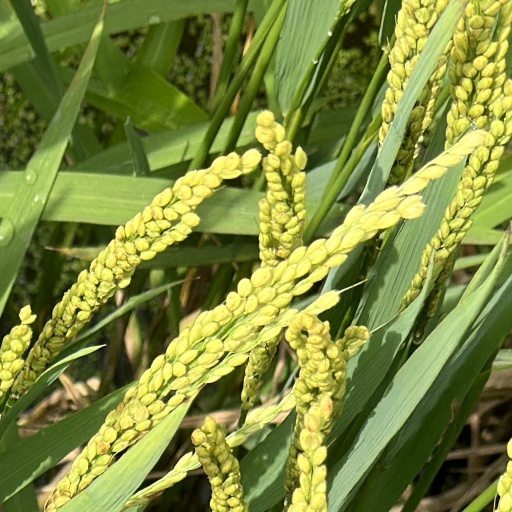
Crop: rice